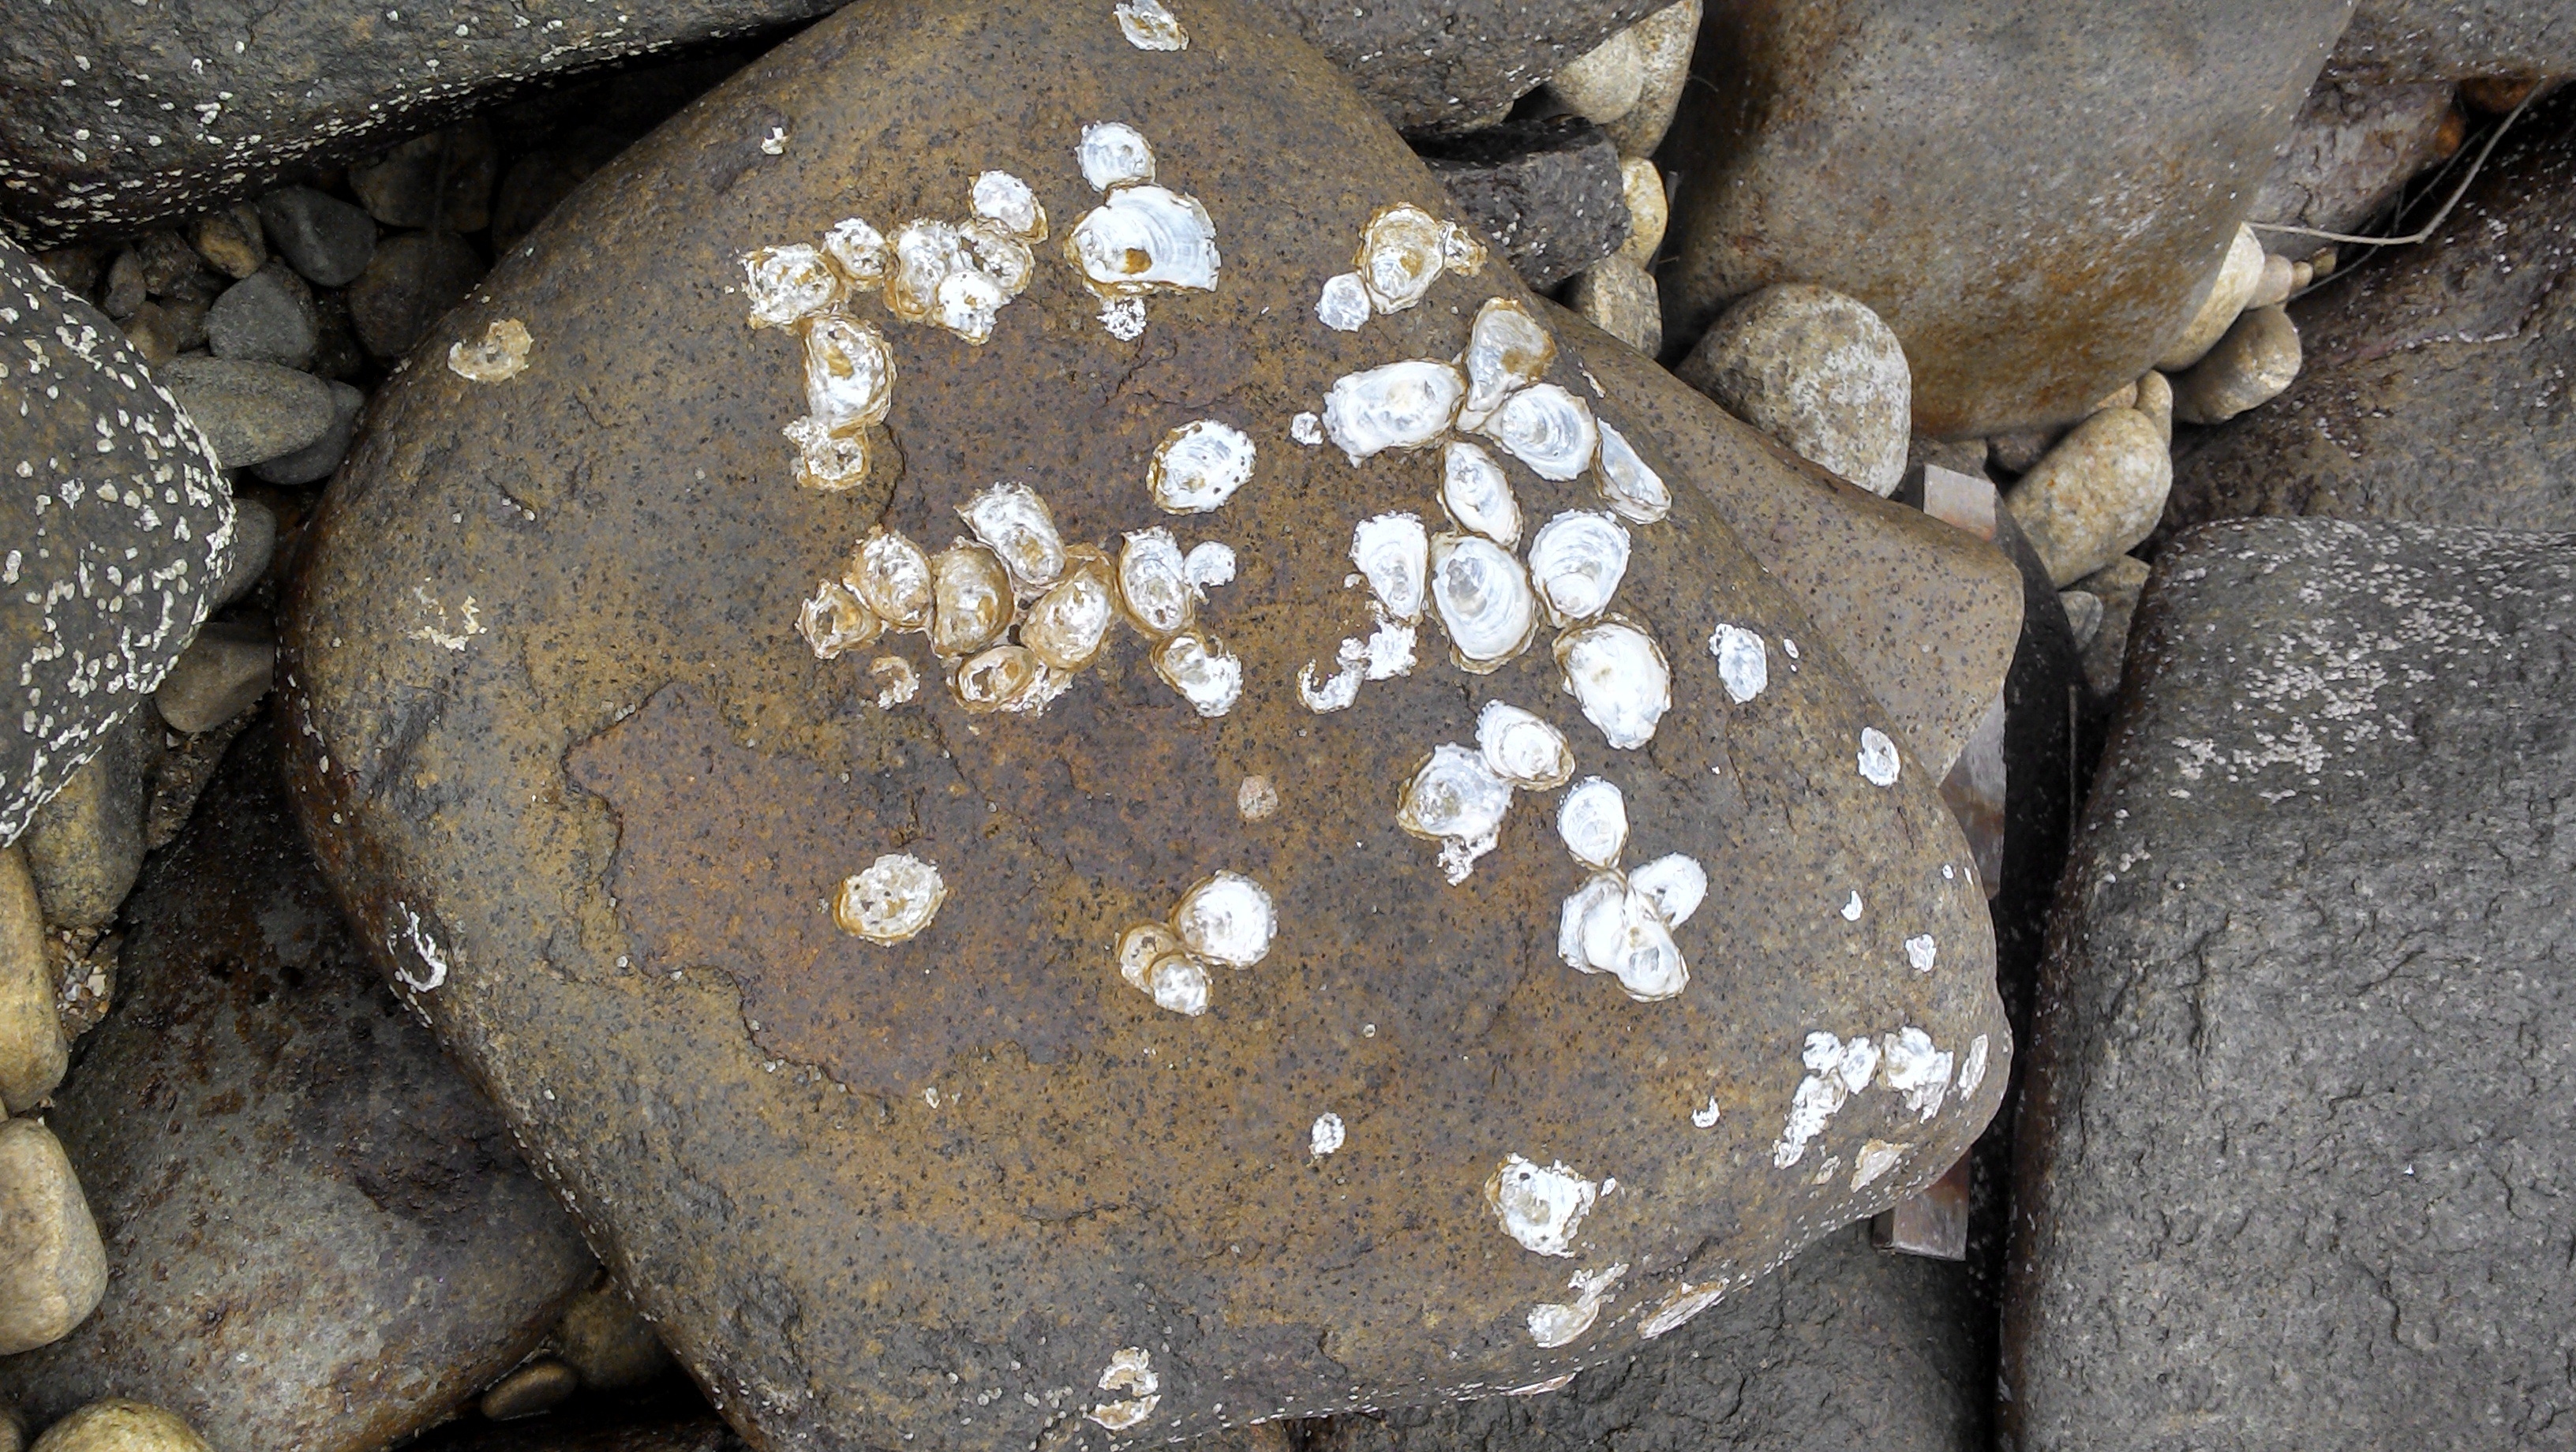
rock, material, shells, stones, geology, boulder, brazil, recife, beira mar